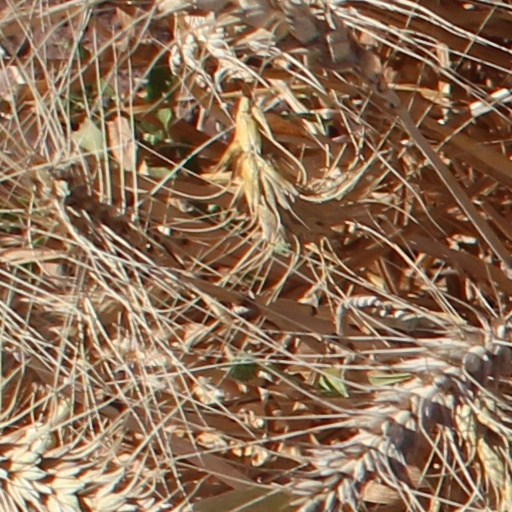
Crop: wheat